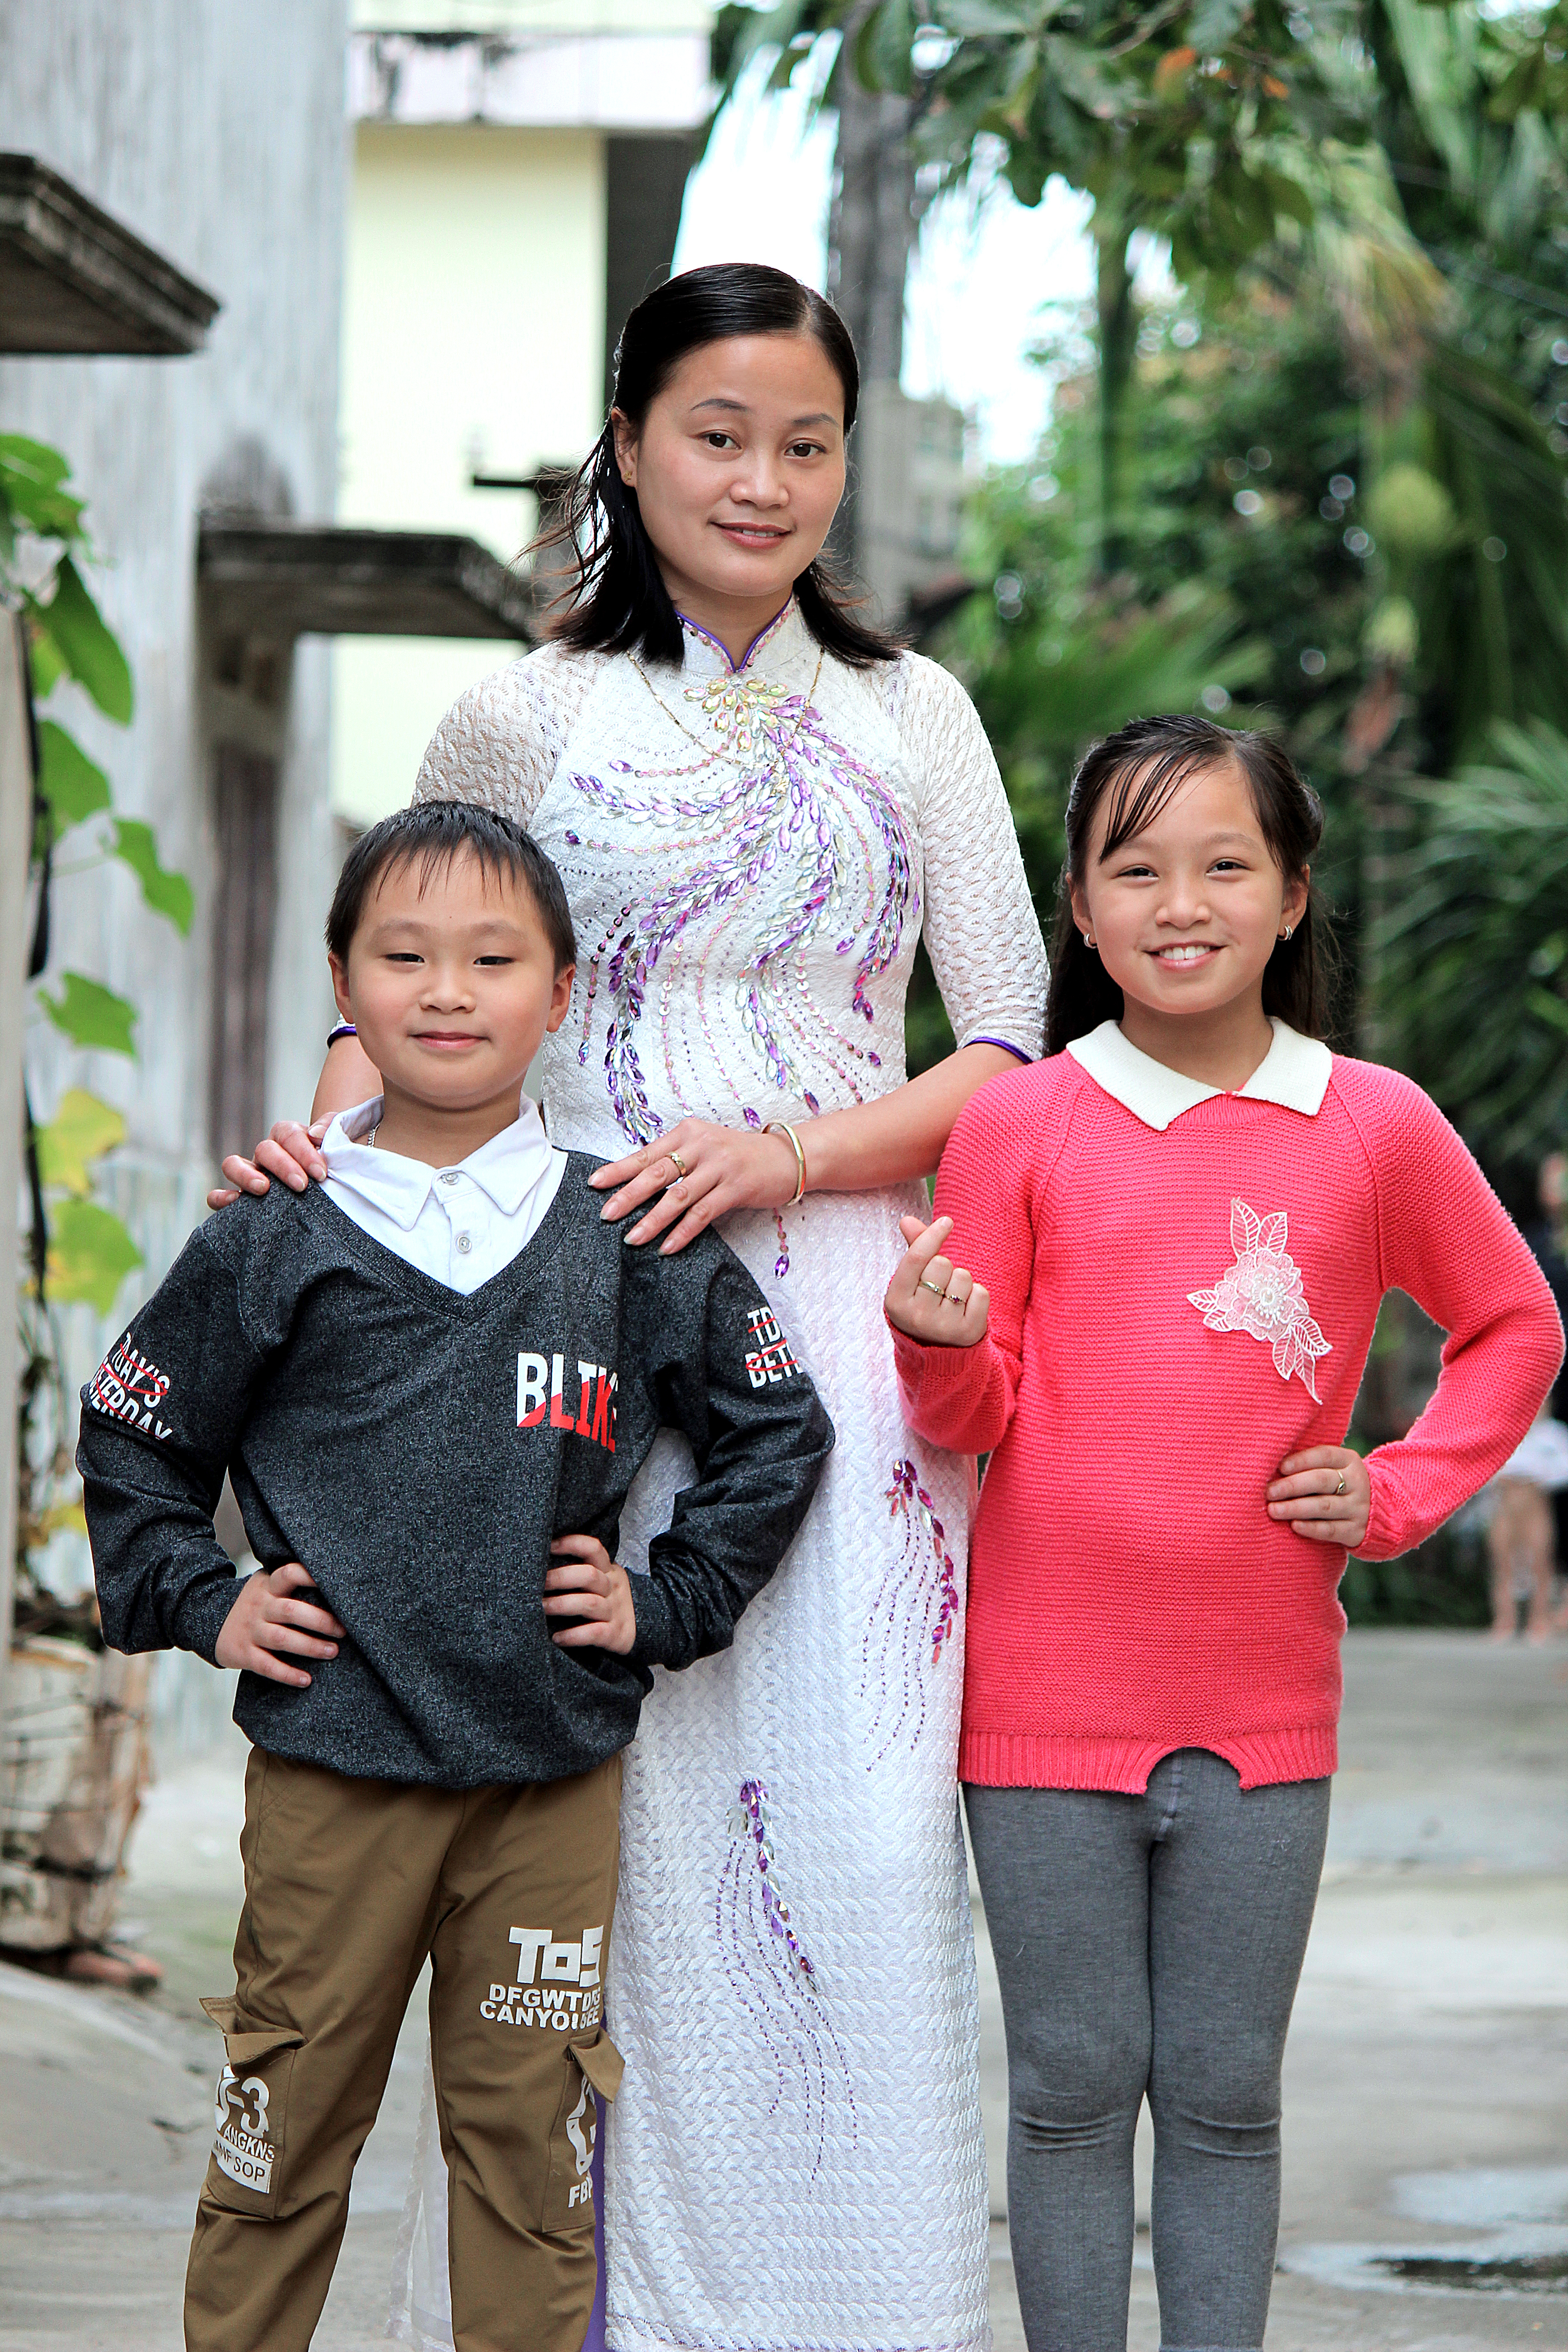
picture, face, smile, skin, sleeve, happy, gesture, plant, tree, fun, leisure, toddler, friendship, event, child, t shirt, recreation, tourism, walking, tradition